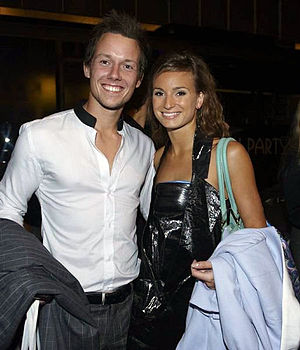
Martin Coops
Billedet er taget af Uffe Kongsted, MSN Starlounge.
Claudia Rex danner privat par med kæresten Martin Coops. Billedet er taget af Uffe Kongsted, MSN Starlounge.
Martin Coops er direktør for performancevirksomheden Team JiYo. Coops er desuden professionel parkourudøver, stuntman og reklamemodel og har medvirket i adskillige reklamer, tv-programmer, musikvideoer etc.